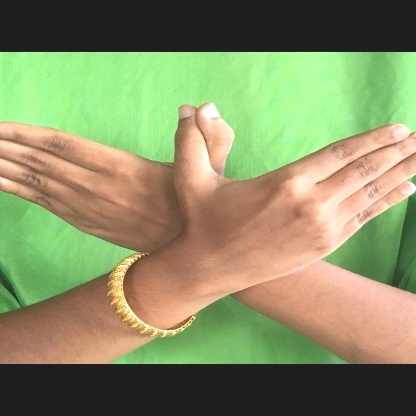
Mudra: Garuda